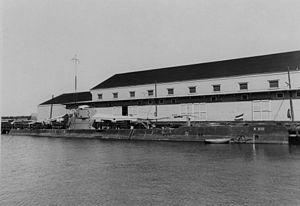
Le HNLMS K XIII ou Zr.Ms. K XIII est un sous-marin de la classe K XI en service dans la Koninklijke Marine pendant la Seconde Guerre mondiale.
La classe K XI est une classe de trois sous-marins construite pour la marine royale néerlandaise et utilisé pour le service colonial dans les Indes orientales néerlandaises. Construits entre les deux guerres, les trois navires ont été utilisés pendant la Seconde Guerre mondiale.